Fakhraddin Manafov

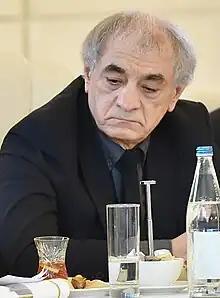
Fakhraddin Manafov in 2019

Fakhraddin Manaf oglu Manafov (born 2 August 1955, in Khankendi, Nagorno-Karabakh, NKAO, Soviet Azerbaijan) is an Azerbaijani actor.